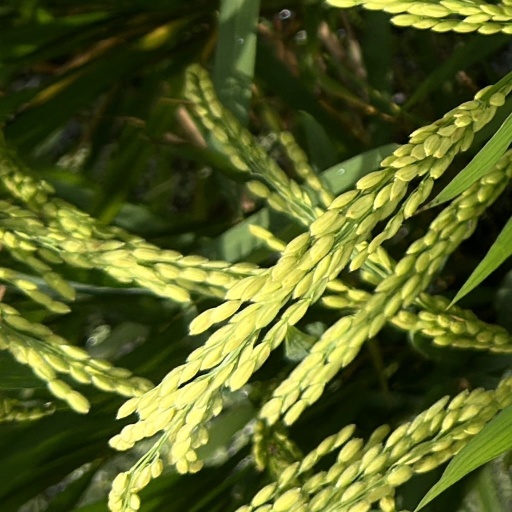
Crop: rice